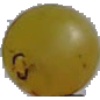
Label: white_grape